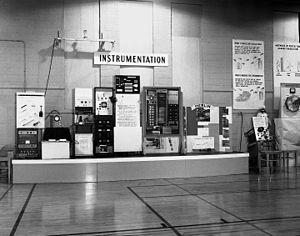
Tennis for Two est un jeu vidéo de tennis conçu en 1958 par William Higinbotham et développé par Robert Dvorak, souvent considéré comme le premier jeu vidéo de l'histoire. Le jeu est développé sur un ordinateur analogique Donner Model 30 dédié et relié à un oscilloscope qui sert d'écran. Le concept est présenté en 1958 et 1959 lors des portes ouvertes du laboratoire national de Brookhaven.